Víctor Saldaño

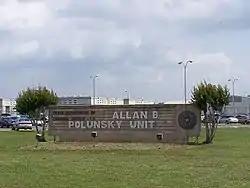
Polunsky Unit, where Saldaño is held

Víctor Hugo Saldaño (born October 22, 1972), aka Victor Rodriguez, is an Argentine man sentenced to death by the state of Texas. He is the sole Argentine sentenced to death in the United States.